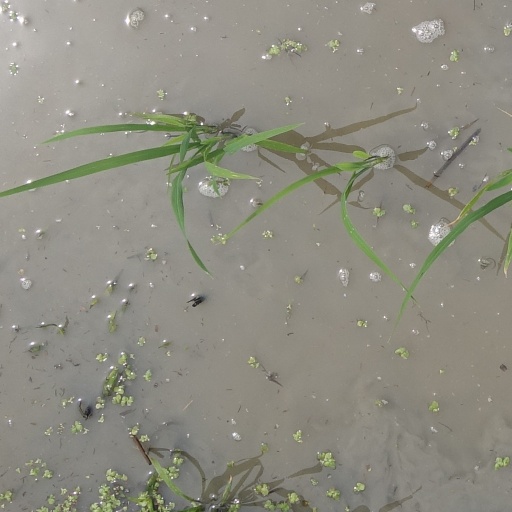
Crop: rice